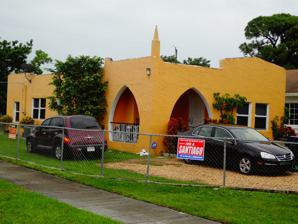
Building: Crouse House
Country: United States of America
Year built: 1926
United States historic place Crouse House U.S. National Register of Historic Places The Crouse House in 2012 Show map of Florida Show map of the United States Location 1156 Peri St., Opa-Locka, Florida Coordinates 25°54′33″N 80°14′56″W / 25.90917°N 80.24889°W / 25.90917; -80.24889 ( Crouse House ) Area 0.1 acres (0.040 ha) Built 1926 Architect Muller, Bernhardt E. Architectural style Moorish Revival MPS Opa-Locka TR NRHP reference No. 87001316 Added to NRHP August 17, 1987 The Crouse House , in Opa-Locka, Florida , was designed by architect Bernhardt E. Muller for owners J. W. and Jennie Crouse. The house includes Moorish Revival elements, and it was constructed in 1926 at the corner of Peri and Ahmed Streets in Opa-locka. The house is part of the Opa-locka Thematic Resource Area , and it was listed on the National Register of Historic Places August 17, 1987. Original features of the house included a bell tower at the Peri St. entrance and a dome above the garage entrance on Ahmad St., but neither feature survived numerous alterations. Aviation pioneer Glenn Curtiss founded Opa-locka in 1925, and he hired architect Bernhardt Muller to design the community with a Moorish Revival motif inspired by stories from One Thousand and One Nights . Curtiss was not able to achieve Muller's vision for the community, although several sites were constructed. See also Location of the Crouse House in Opa-locka, Florida References